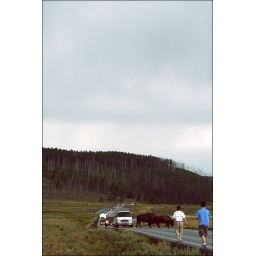
Automobiles from one end, Asian tourists from another; always the big event when buffaloes cross the road in Yellowstone.Yellowstone National Park